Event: Nepal Earthquake
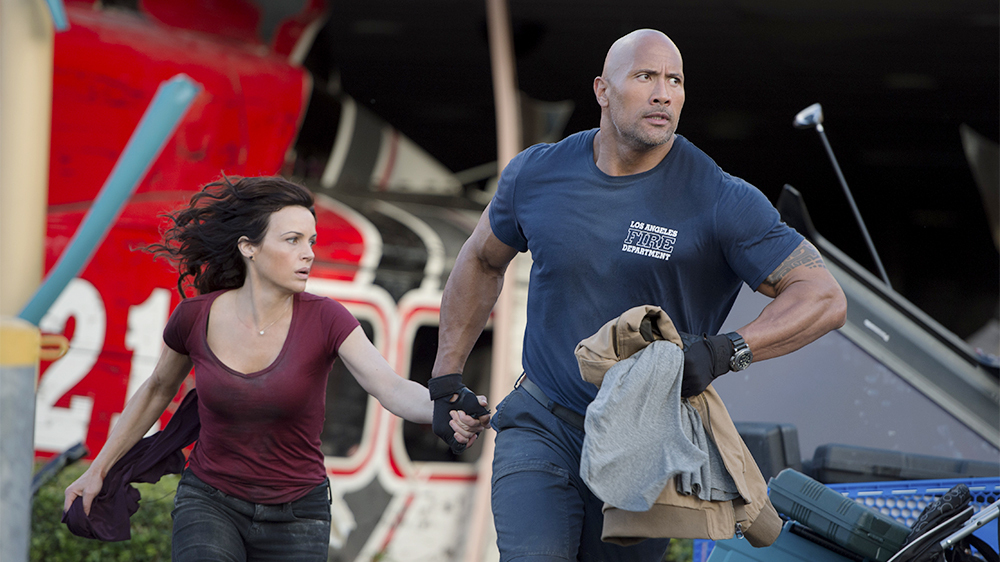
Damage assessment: no_damage